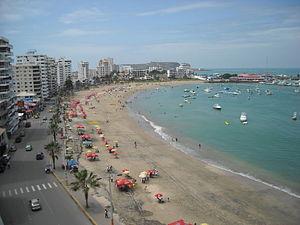
Salinas est une ville de la province de Santa Elena, en Équateur, et le chef-lieu du canton de Salinas. C'est aussi la principale station balnéaire du pays sur l'océan Pacifique. Sa population s'élevait à 34 719 habitants en 2010.